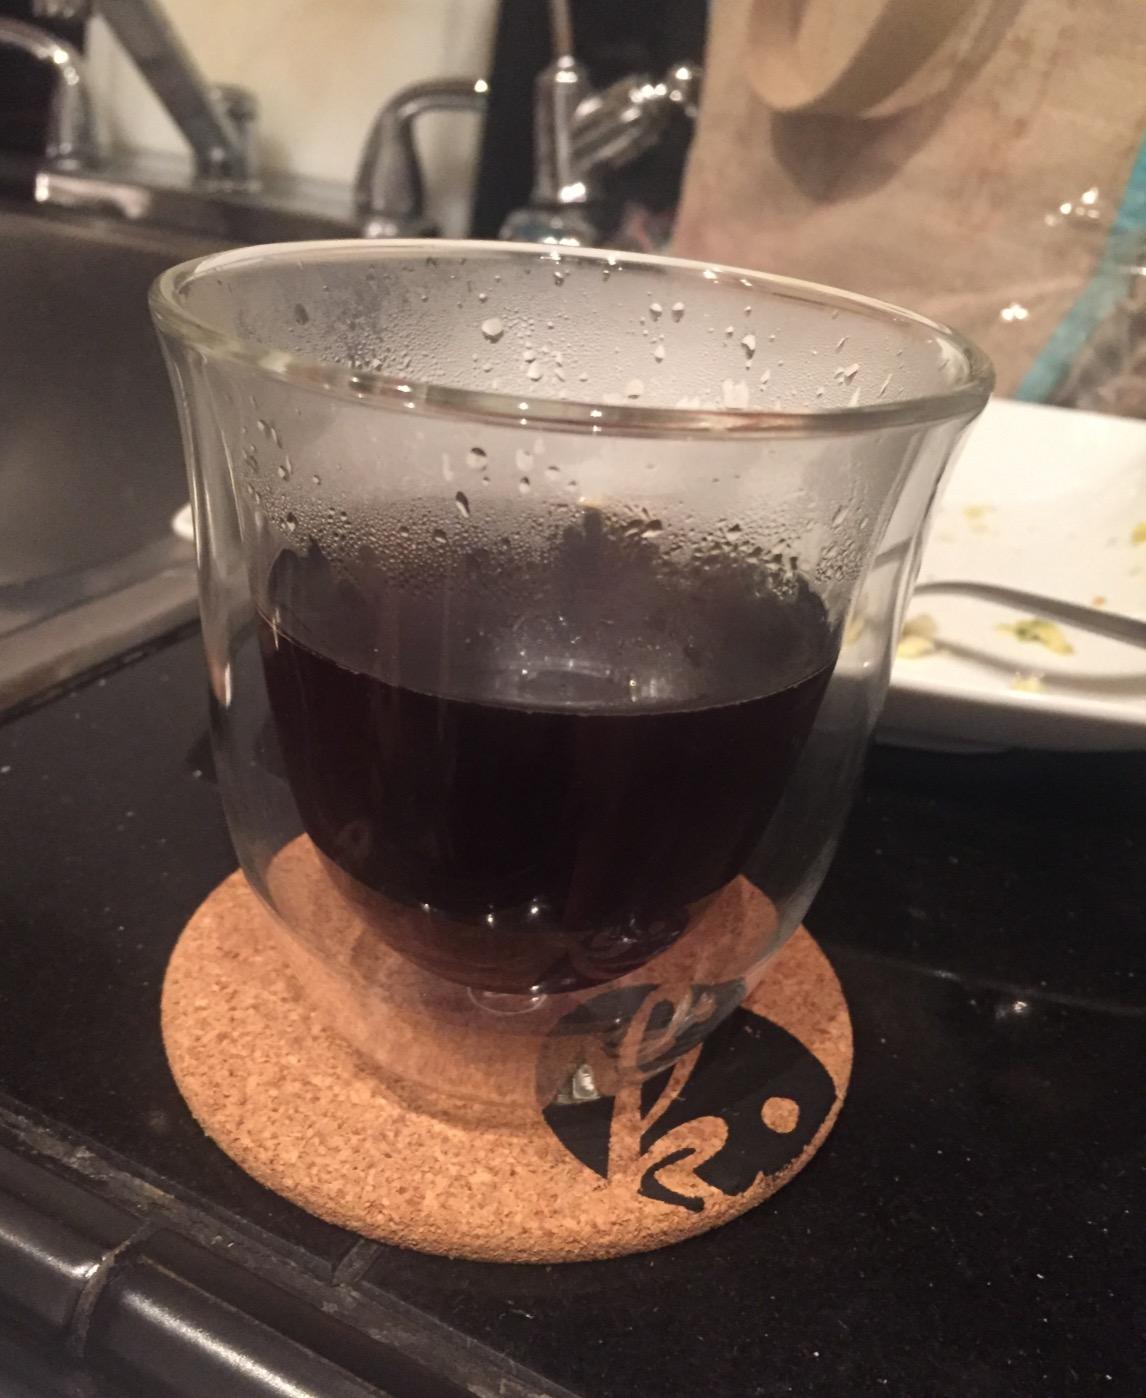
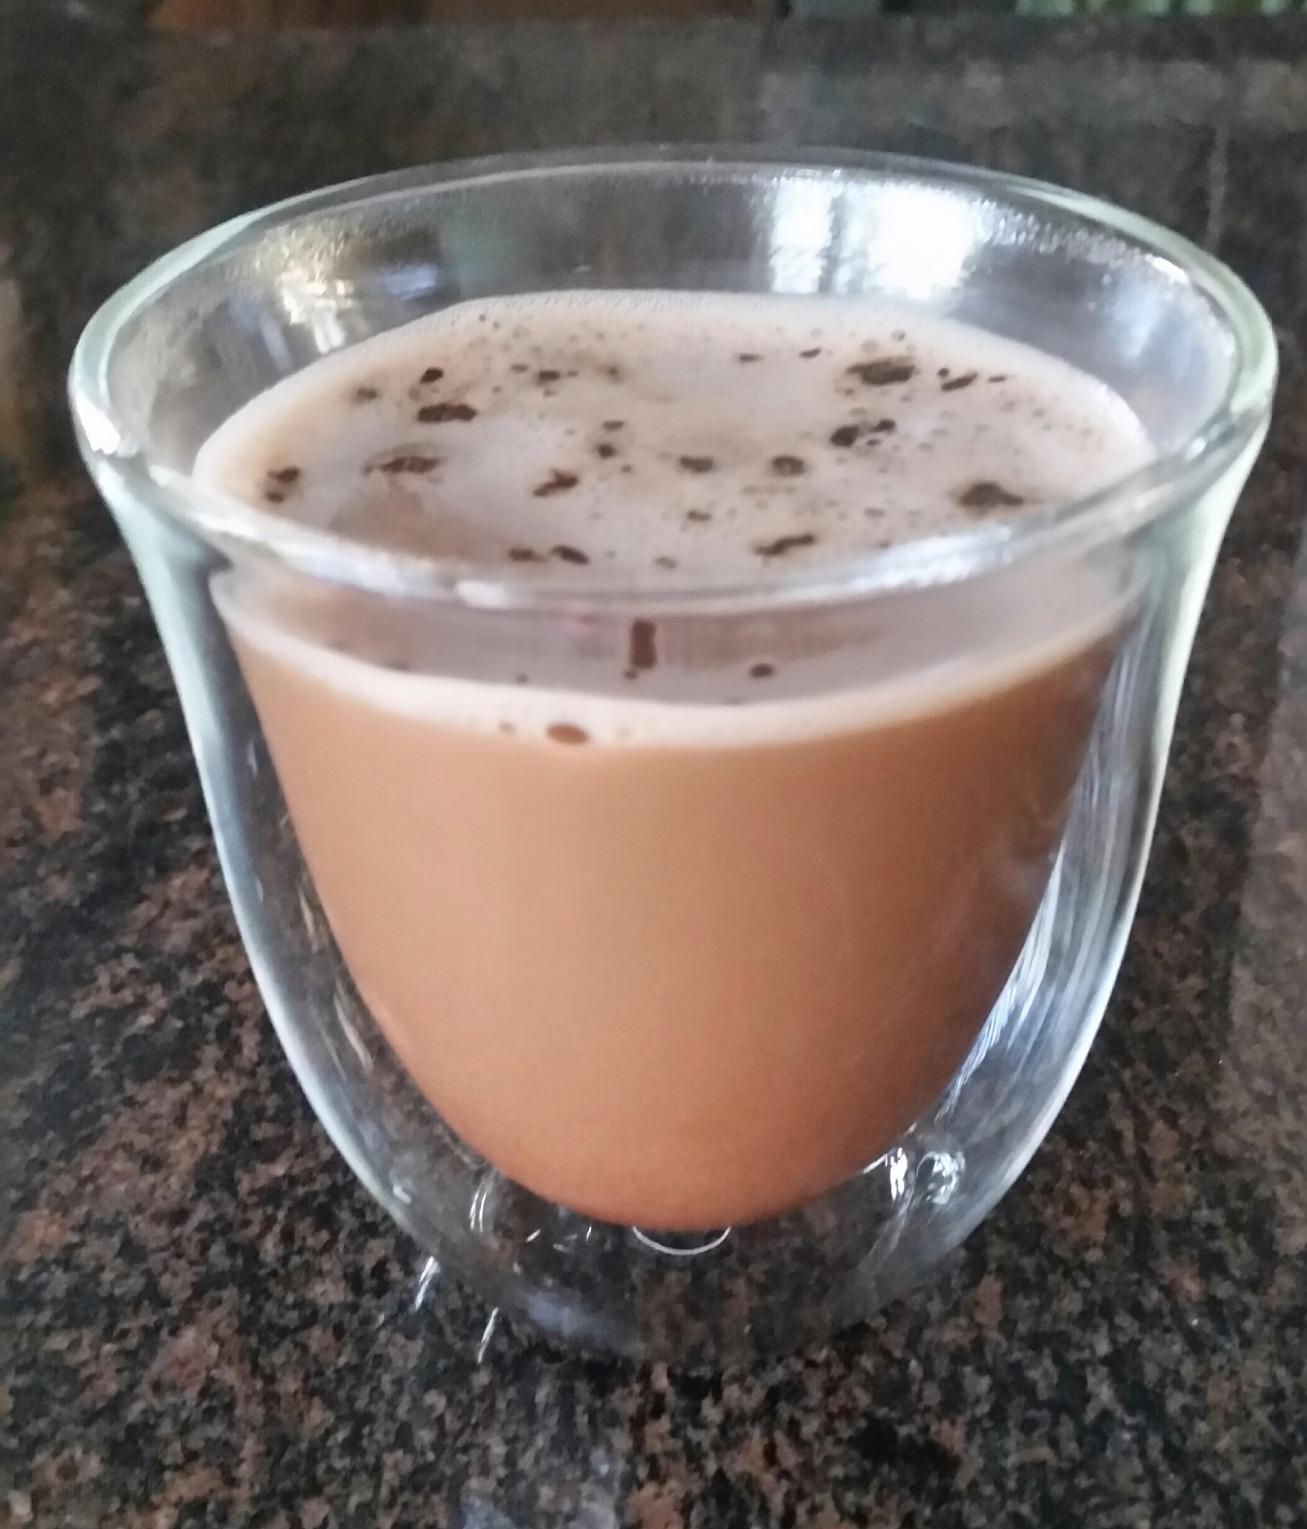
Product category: items_mug
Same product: yes